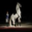
Label: horse